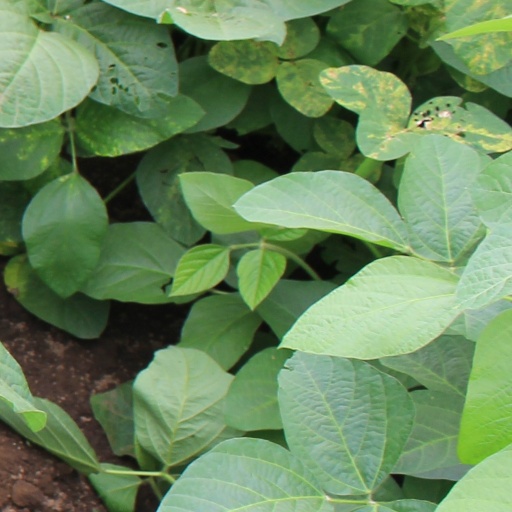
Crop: soybean